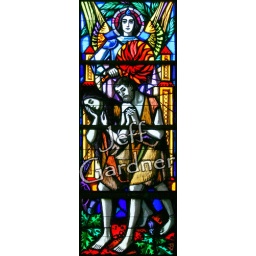
Stained glass window in Holy Cross Catholic Church in Ipswich, SD.